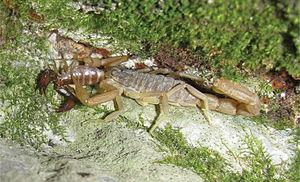
Mesobuthus gibbosus est une espèce de scorpions de la famille des Buthidae.